Nerdfighteria

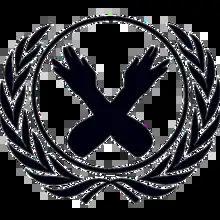
The Nerdfighteria logo, designed by Vondell Swain

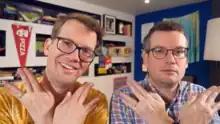
Hank and John performing the Nerdfighter hand sign in 2021

Nerdfighteria is a mainly online-based community subculture that originated on YouTube in 2007, when the VlogBrothers (John and Hank Green) rose to prominence in the YouTube community. As their popularity grew, so did coverage on Nerdfighteria, whose followers are individually known as Nerdfighters. The term was coined when John saw a copy of the arcade game "Aero Fighters" and misread the title as "Nerd Fighters".